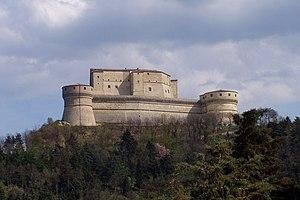
Le Montefeltro, du latin tardif Mons Feretri, apparu à l'époque carolingienne, est une région historique de l'Italie centro-septentrionale, à cheval entre les actuelles régions administratives des Marches, de l'Émilie-Romagne, de la Toscane et l'État de Saint-Marin.
La Forteresse de San Leo est un château italien, situé près d'Urbino et de San Leo, dans l'actuelle région d'Emilie Romagne, à l'époque dans les États pontificaux.
Francesco di Giorgio Martini, Francesco Sanese, est un peintre, un sculpteur italien de l'école siennoise du Quattrocento et un ingénieur militaire italien de la Renaissance. Il est le représentant le plus connu des ingénieurs siennois avec Taccola, Lorenzo di Pietro dit Vecchietta. Il a collaboré avec Neroccio di Landi dans un atelier commun, situé à Sienne, entre 1468 et 1475.